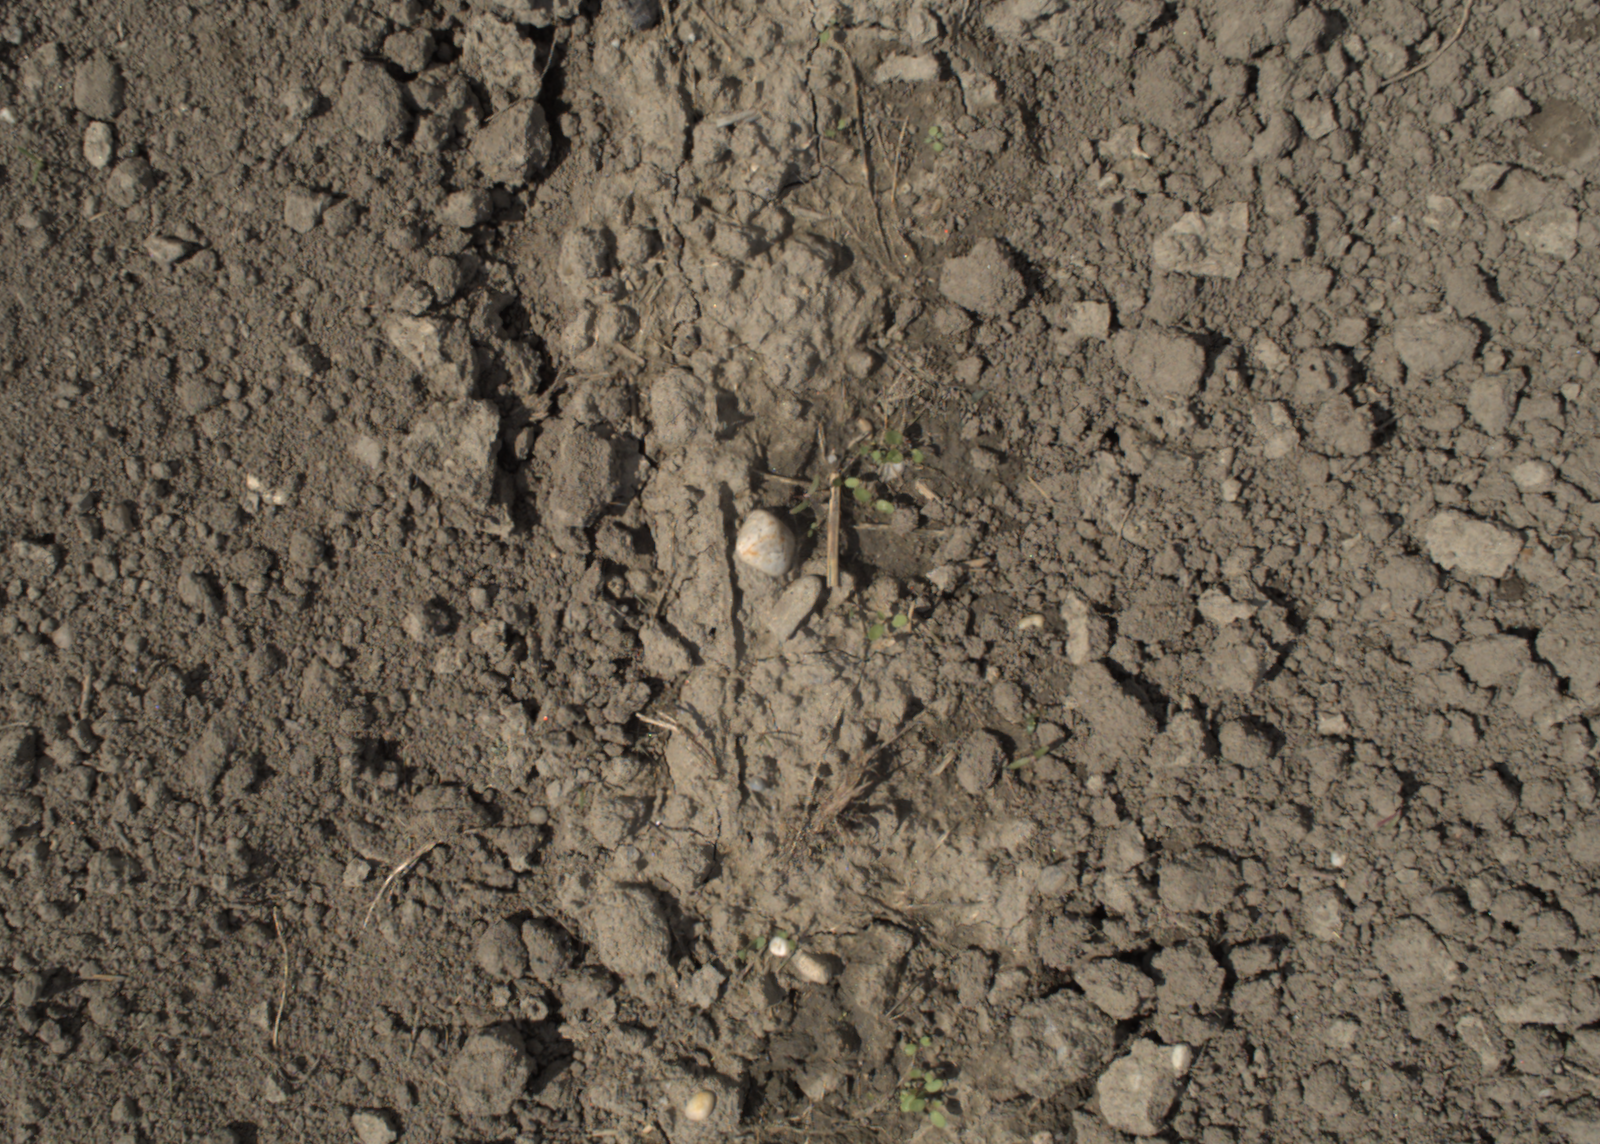
Capture date: 28.05.2021 10:31:07
Weather: mixed
Wind: medium
Seeding date: 27.04.2021
Plant canopy height (mm): 1018